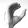
ASL letter: C